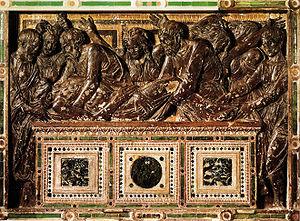
La basilique Saint-Antoine de Padoue est la deuxième plus grande église de la ville de Padoue en Italie et la plus visitée. Elle n'est néanmoins pas la cathédrale padouane, titre qui revient au Dôme de Padoue. La place proche accueille la statue du Gattamelata, œuvre de Donatello. Ce dernier réalisa également dans l'église le maître-autel, la barrière du chœur et un crucifix. Elle est dédiée à saint Antoine de Padoue ou Lisbonne, un frère franciscain portugais du XIIIᵉ siècle, docteur de l'Église.